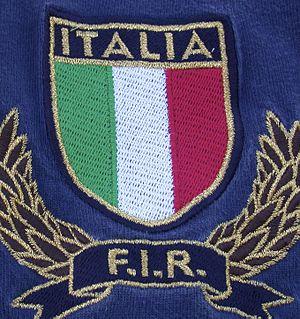
L’équipe d'Italie de rugby à XV ou Squadra Azzurra est l'équipe qui représente l'Italie dans les compétitions majeures de rugby à XV, la Coupe du monde de rugby à XV et le Tournoi des Six Nations. Elle intègre le tournoi lors de l'édition 2000. Elle n'a jamais remporté cette compétition et son bilan est de 12 rencontres gagnées et un match nul pour 67 défaites. L'Italie participe également à la Coupe du monde depuis sa création mais elle n'a jamais dépassé le stade des matchs de poule.